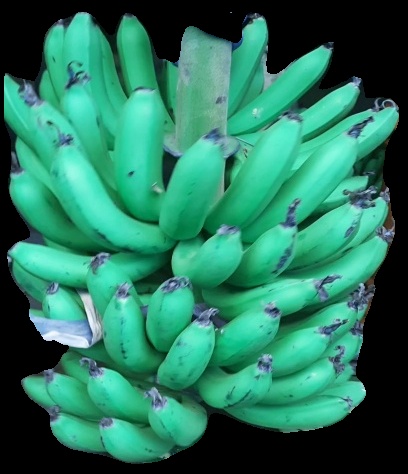
Variety: pachbale
Grade: grade1